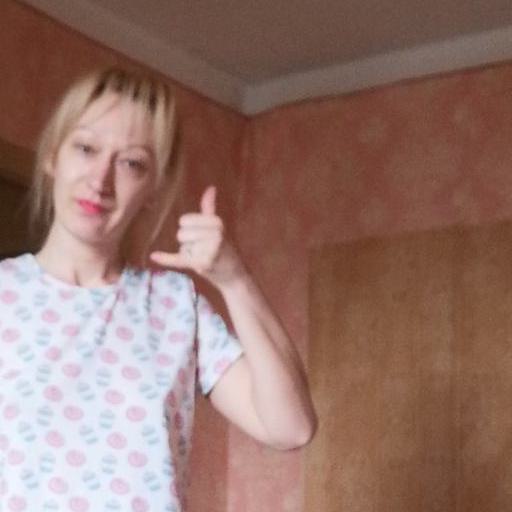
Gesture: call